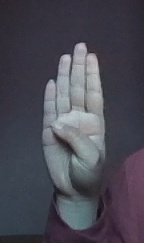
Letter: kaaf